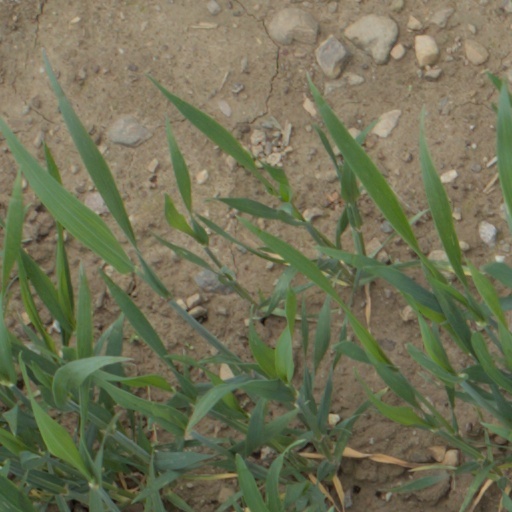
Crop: wheat